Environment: real
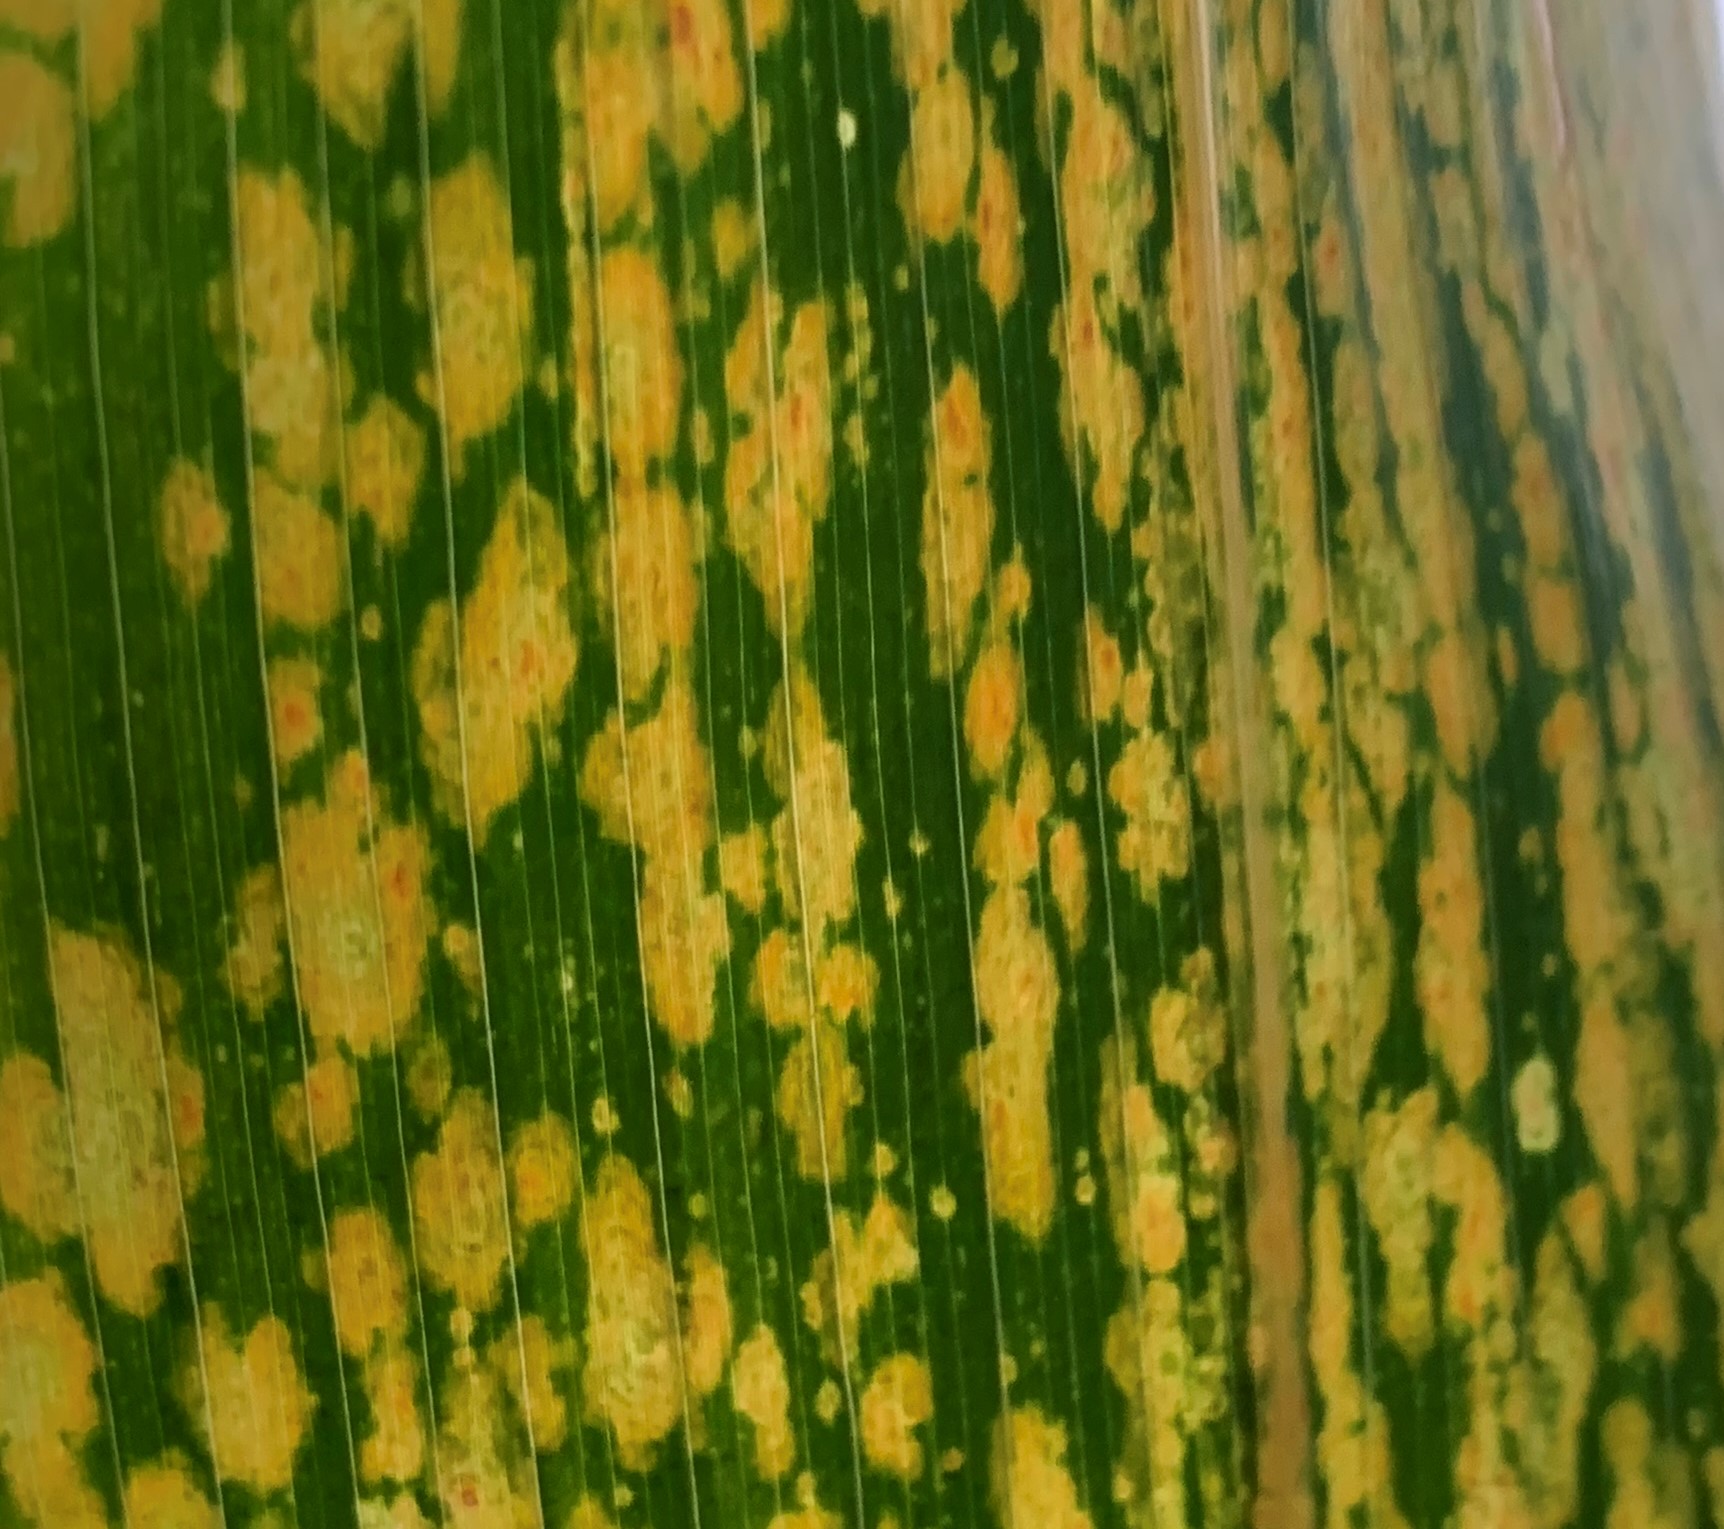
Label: lethal_necrosis